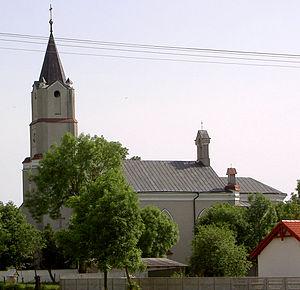
Kryłów est un village polonais de la gmina de Mircze dans le powiat de Hrubieszów de la voïvodie de Lublin dans l'est de la Pologne, à la frontière avec l'Ukraine.